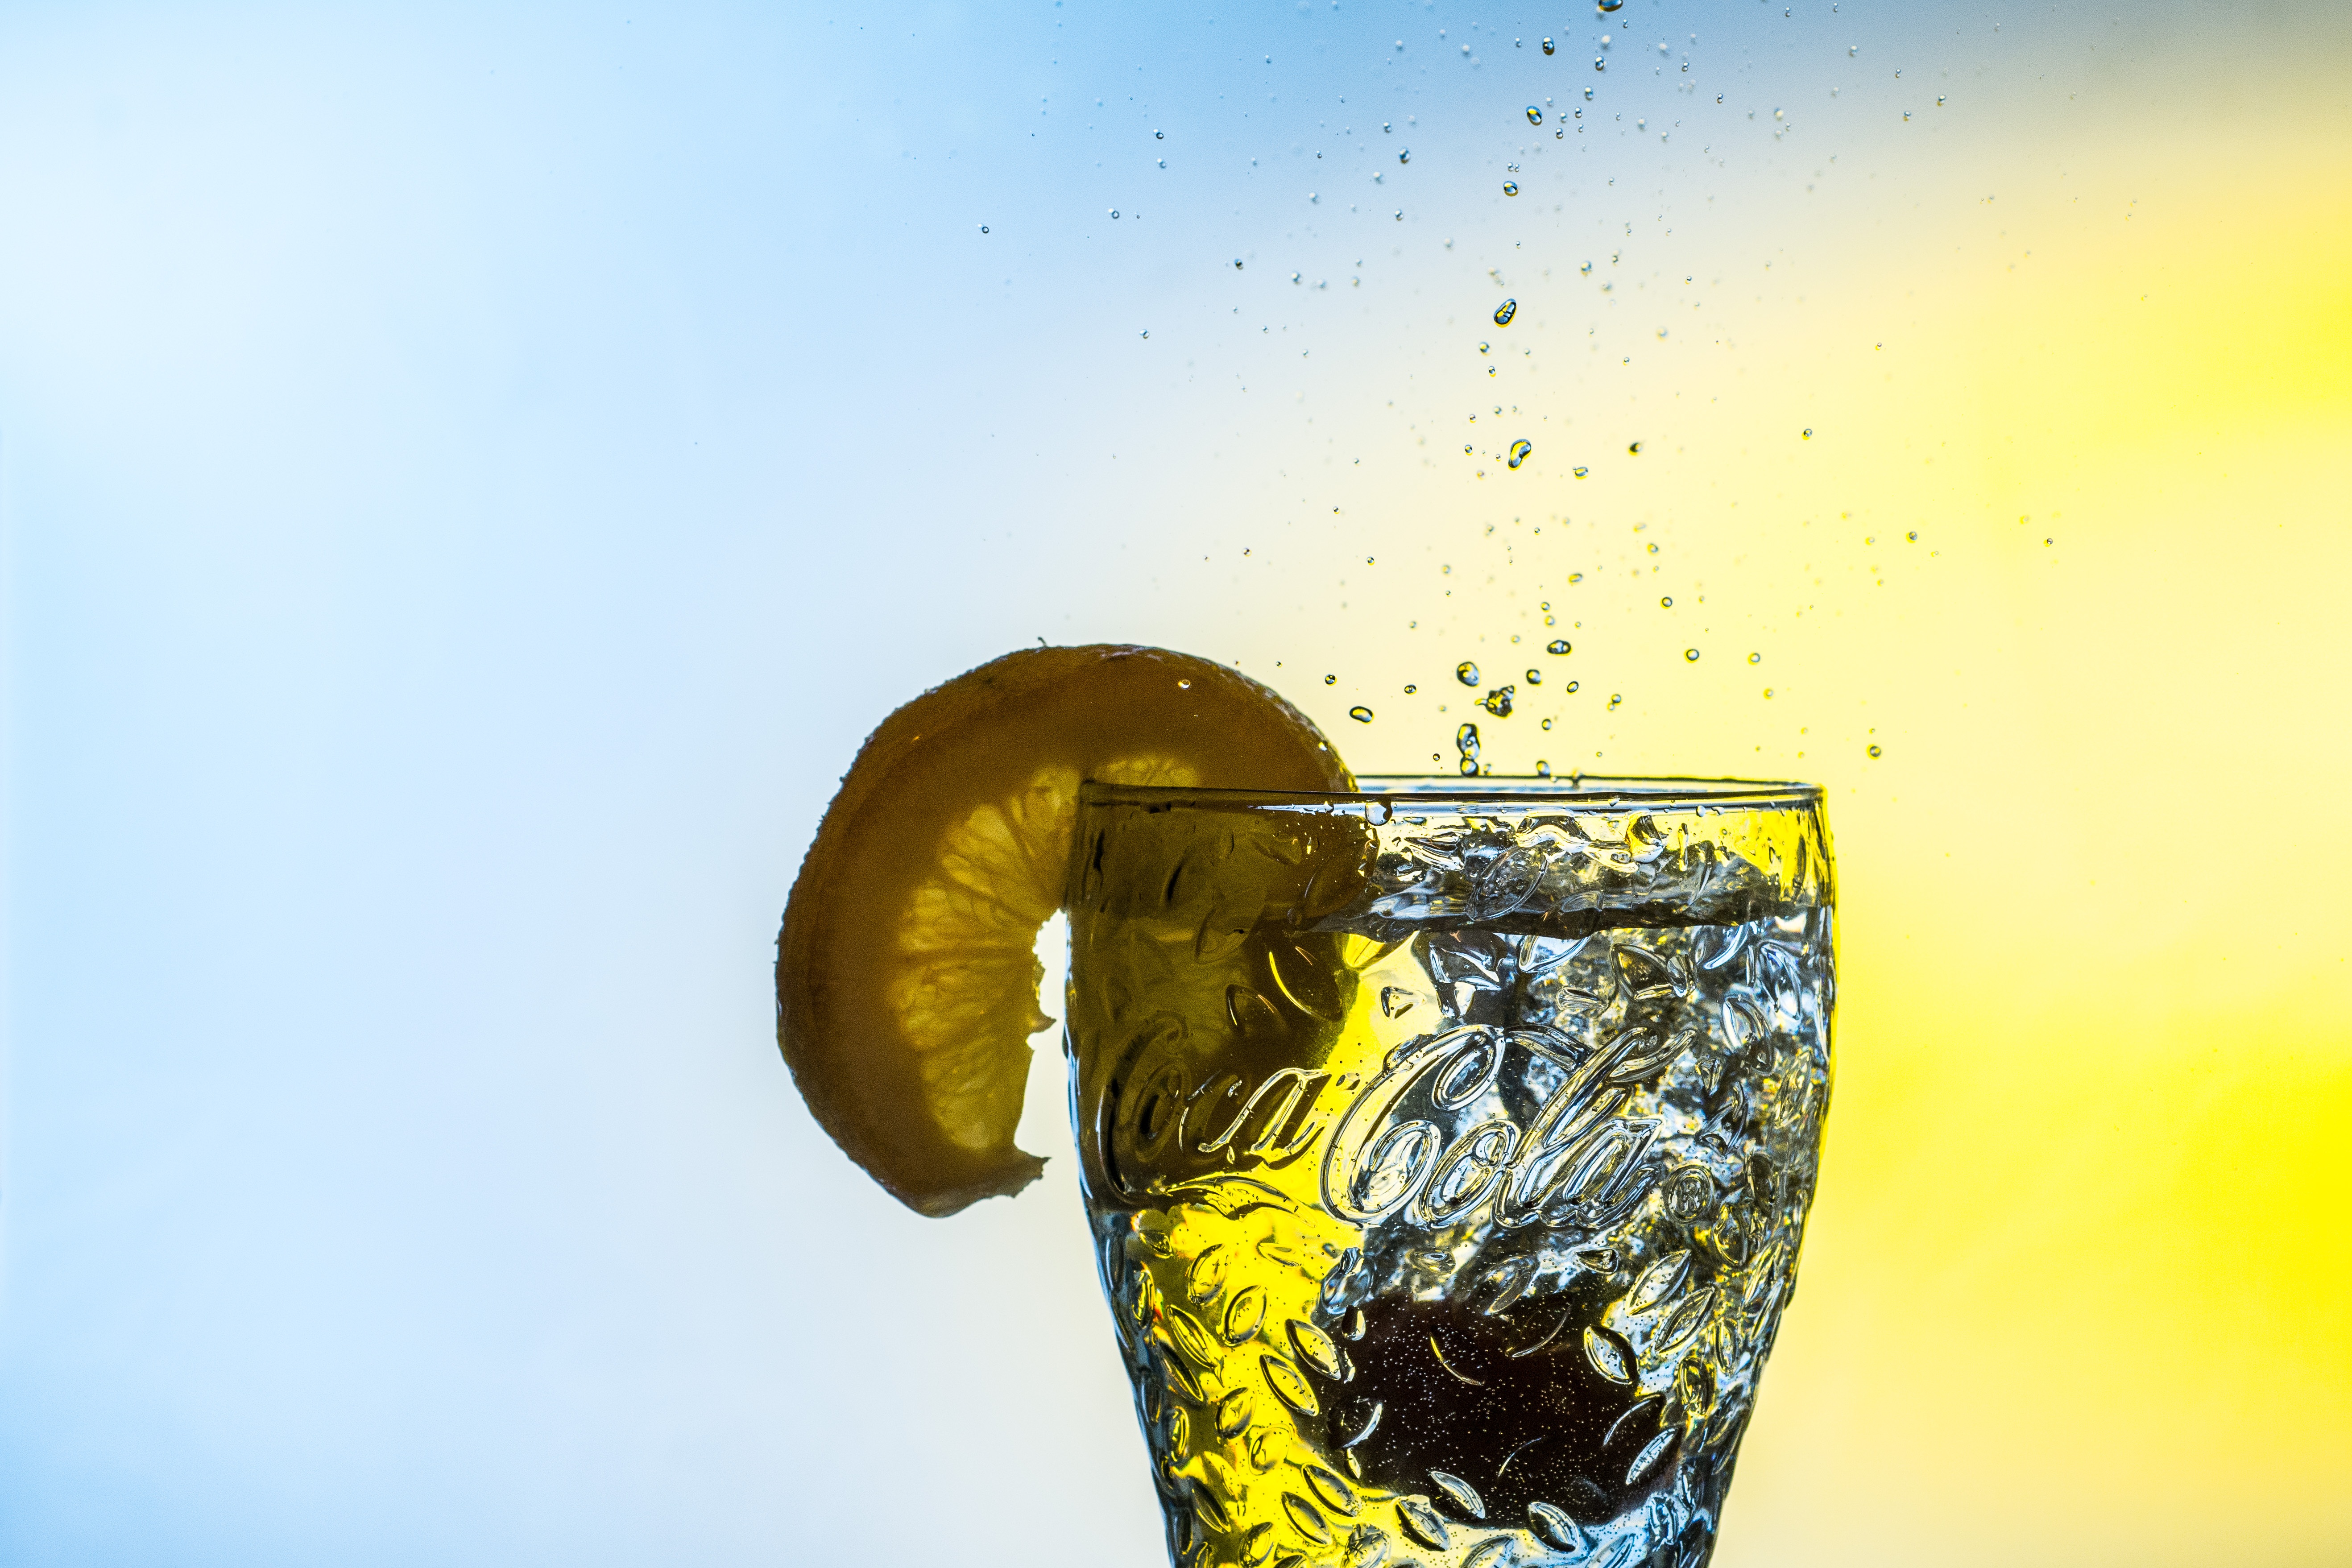
liquid, glass, ice, reflection, beverage, drink, yellow, lemon, soda, macro photography, carbonated, high speed photography